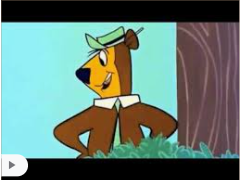
Portrait style: Cartoon Portrait